Stage lighting instrument

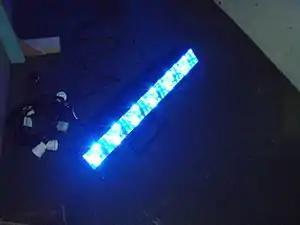
A front view of a Stagebar LED striplight

LED stage lighting instruments are stage lighting instruments that use light-emitting diodes (LEDs) as a light source. LED instruments are an alternative to traditional stage lighting instruments which use halogen lamp or high-intensity discharge lamps. Like other LED instruments, they have high light output with lower power consumption. Most LED fixtures use three or more colors (usually red, green, and blue) which can be mixed to hypothetically create any color.